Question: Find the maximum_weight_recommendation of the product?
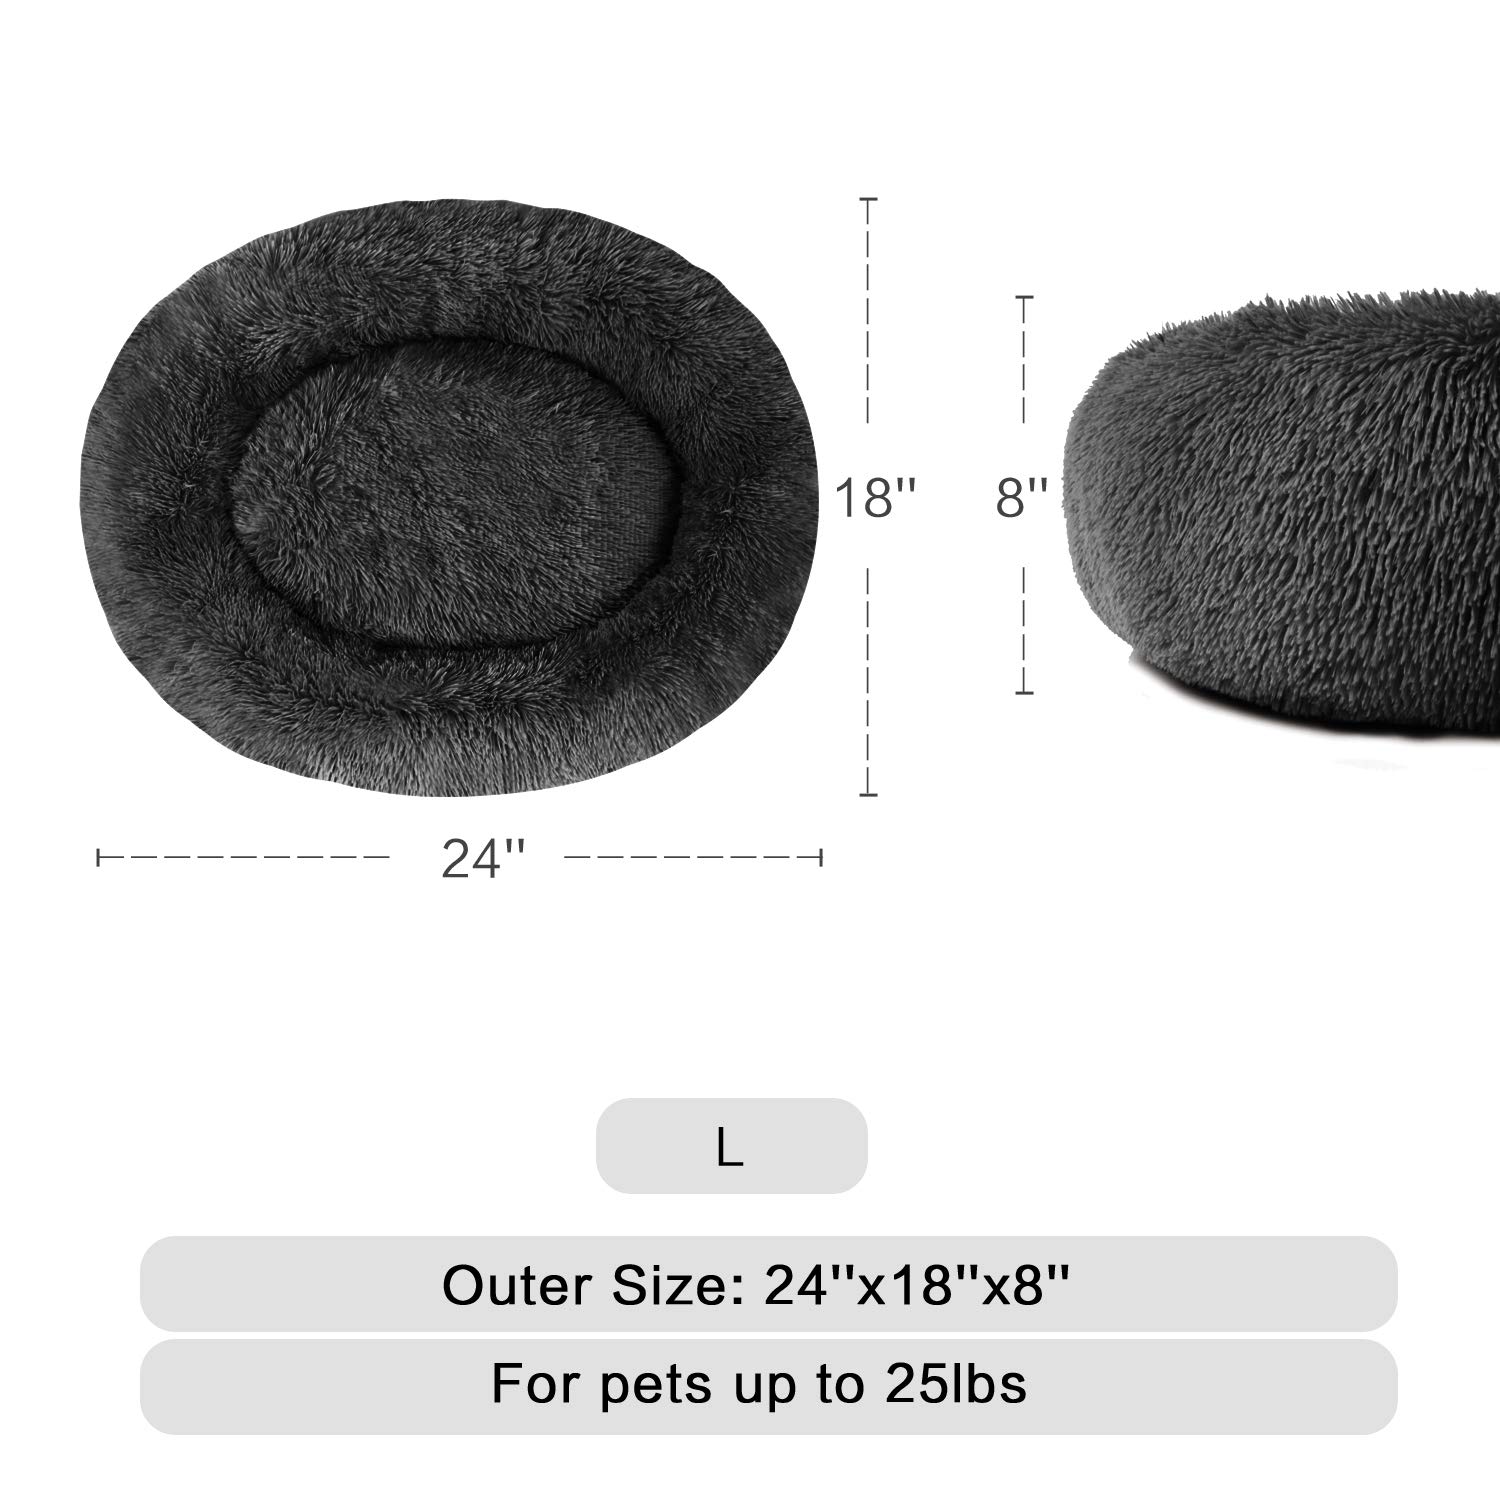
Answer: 25 pound